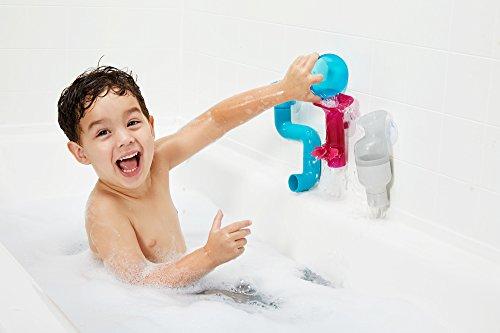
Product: Boon Tubes Builder Bath Toys Set, Pack of 3
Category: Toys & Games | Baby & Toddler Toys | Bath Toys
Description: BABY BATH TOYS SET : 3 bath tubes for babies.
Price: $9.99